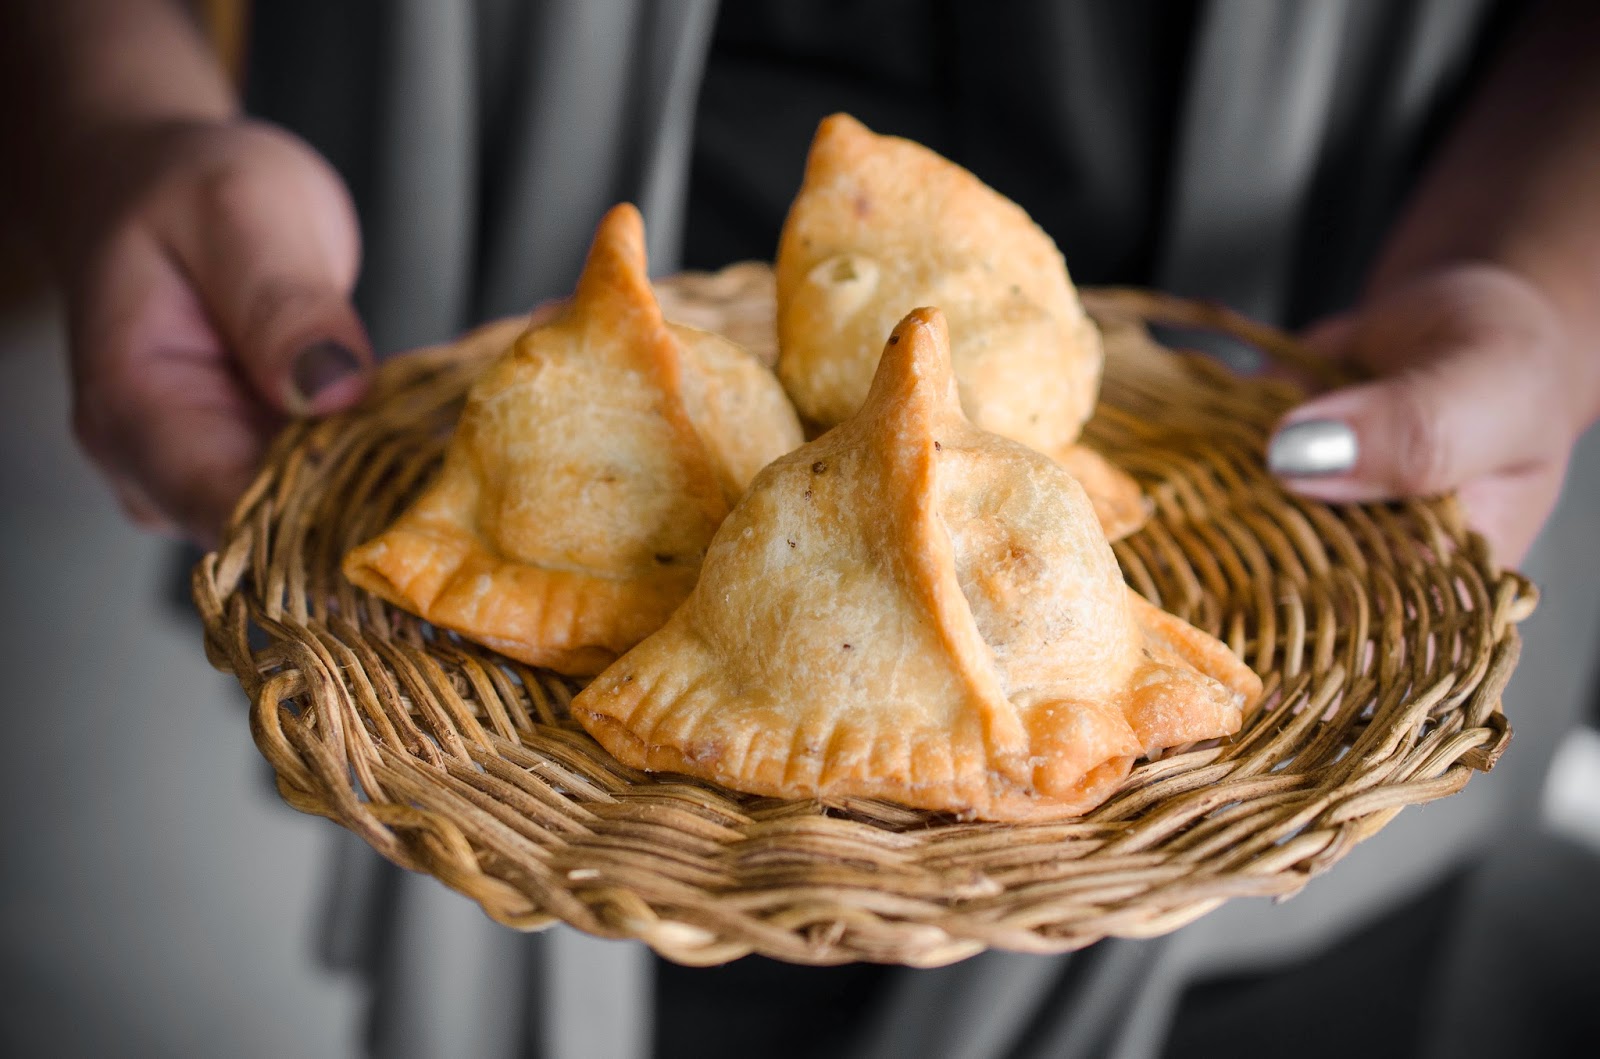
Dish: samosa